Koi

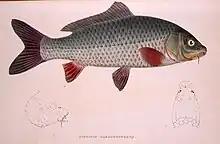
"Cyprinus haematopterus"

The magazine "Shonen" (1910) introduced "Nishikigoi" under the name of "Madaragoi" (spotted carp) or "Kawarigoi" (variant carp), and said that even skilled fish breeders did not know how they could produce "Nishikigoi", but only waited for them to be produced by chance. The price of "Nishikigoi" at a fish show in Fukagawa, Tokyo, was 100 to 150 yen per fish, which was "extremely expensive" at the time. Therefore, even at that time, mutant "Nishikigoi" were known to some fish breeders and hobbyists in Tokyo, but artificial breeds such as Nijūmuragō's "Nishikigoi" were still unknown to the general public.